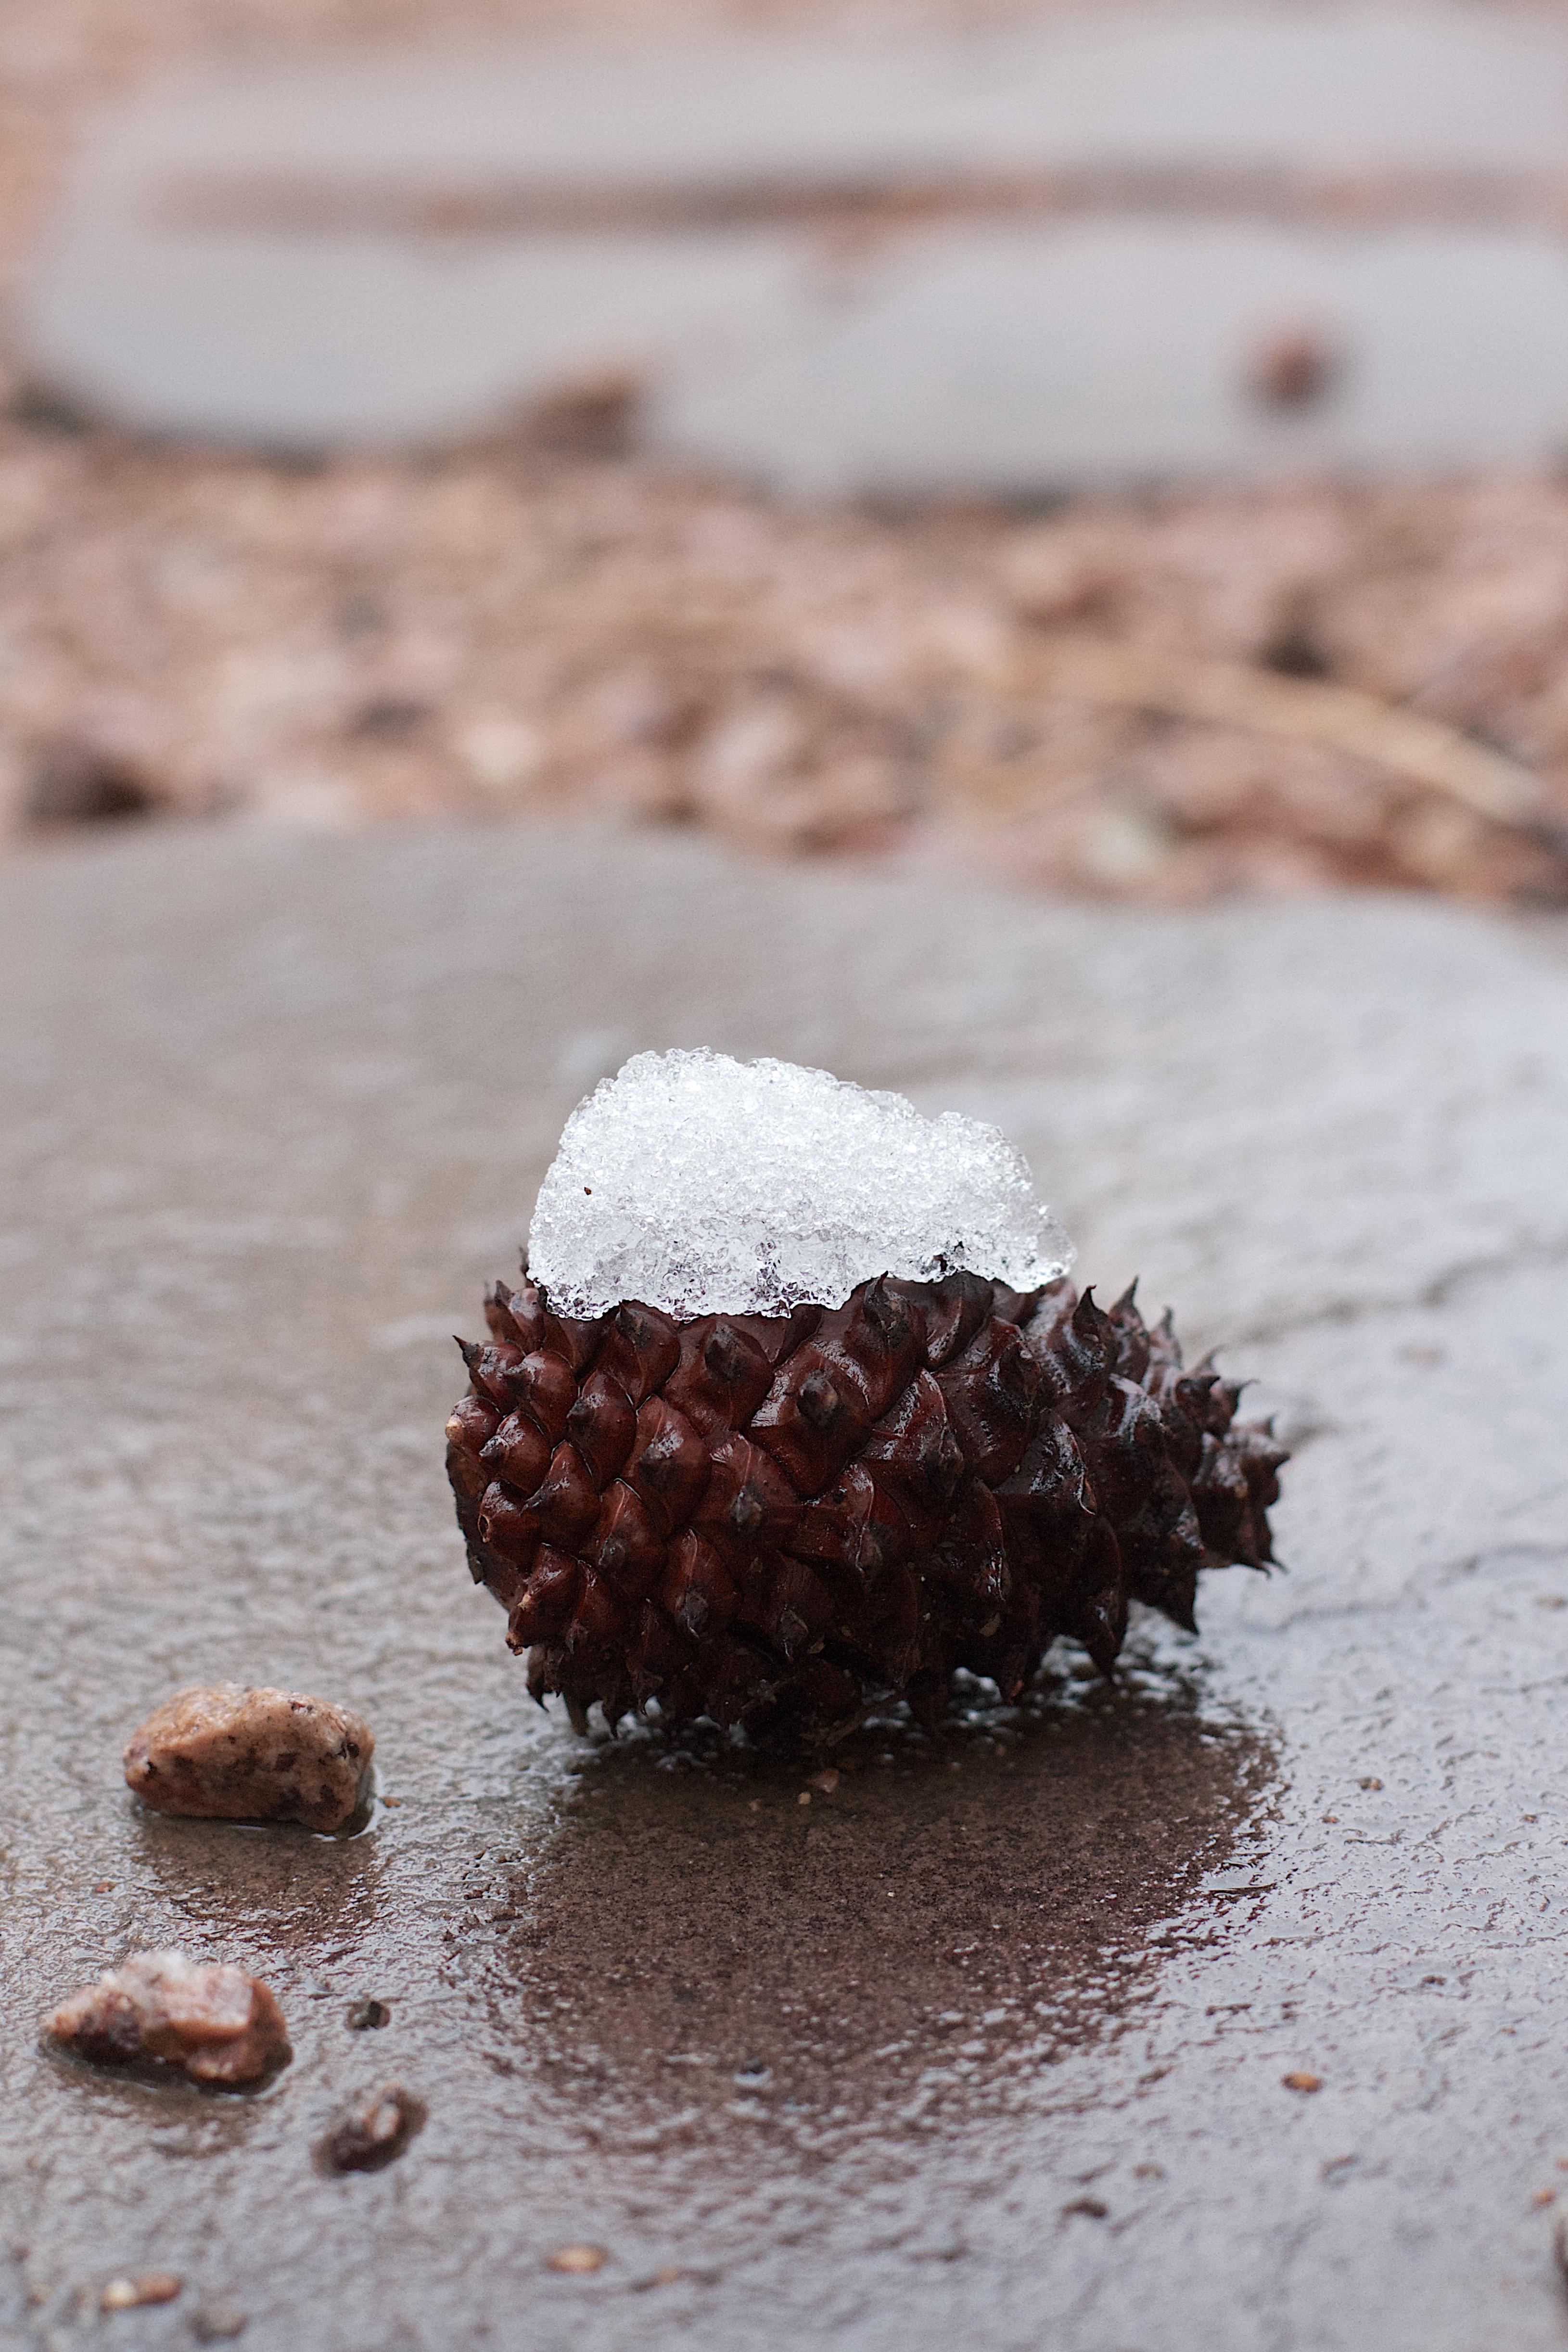
food, produce, soil, chocolate, baking, dessert, close up, coconut, cool image, sweetness, macro photography, flavor, edible mushroom, snack food, chocolate truffle, chocolate brownie